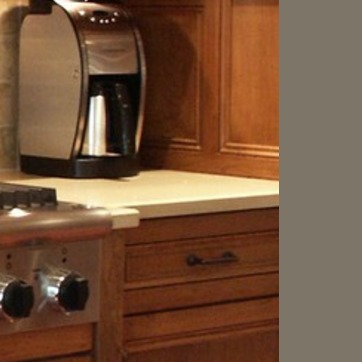
Material: polishedstone